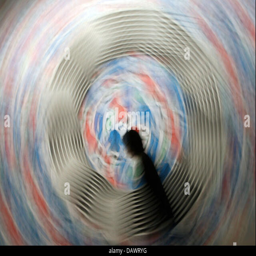
a woman passes a painting at the art fair .